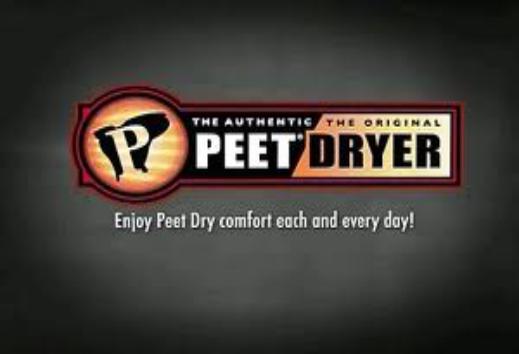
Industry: Necessities